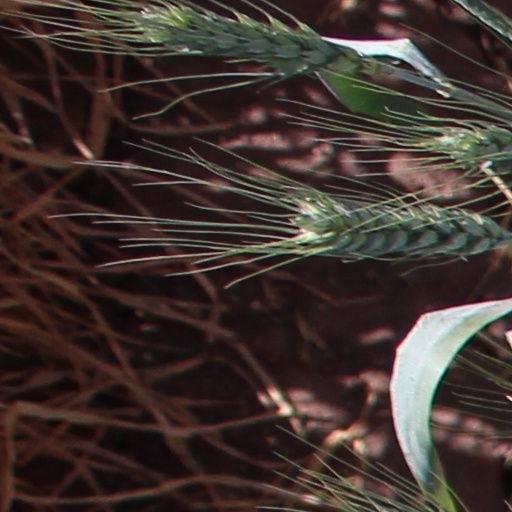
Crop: wheat